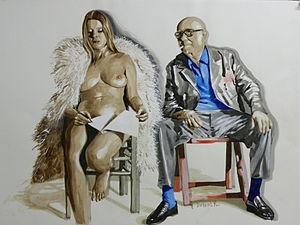
Titre: ""Sans Paroles""Dessin de Delcol.R.. Louis Scutenaire"
Jean Émile Louis Scutenaire est un écrivain et poète surréaliste belge d'expression française.